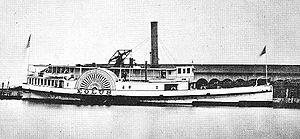
La Baltimore Steam Packet Company, aussi appelée Old Bay Line, est une compagnie maritime américaine en service de 1840 à 1962, qui fournissait un service de nuit avec des navires à vapeur sur la baie de Chesapeake, notamment entre Baltimore, et Norfolk. Le terme « packet », qui désignait les navires qui transportaient le courrier en accord avec le gouvernement, prend un sens nouveau au XIXᵉ siècle et désigne une compagnie maritime fournissant un service régulier entre deux villes ou plus. À l'époque où cette compagnie cesse ses opérations en 1962, après 122 ans d'existence, elle est la dernière compagnie maritime fournissant un transport de passagers de nuit aux États-Unis.